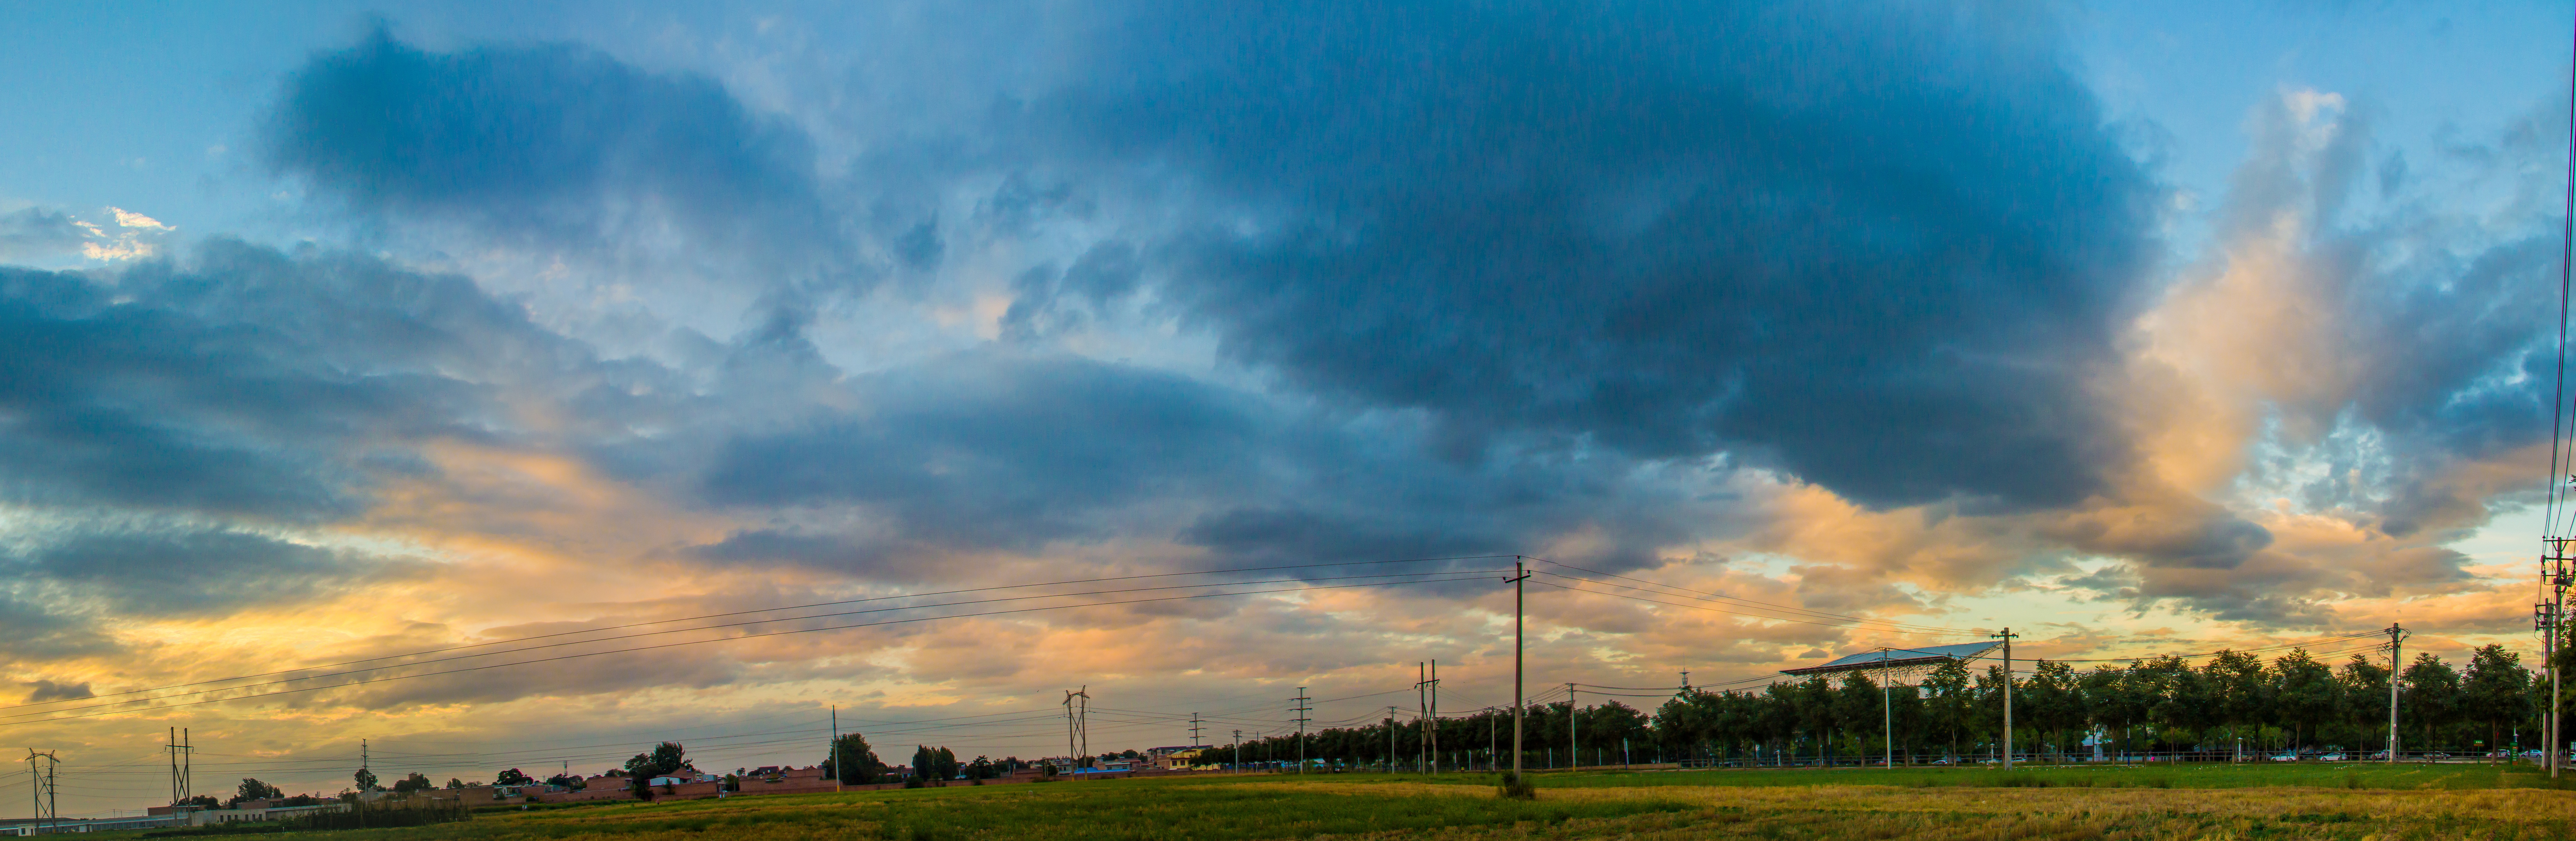
cloud, sky, field, prairie, atmosphere, cumulus, meteorological phenomenon